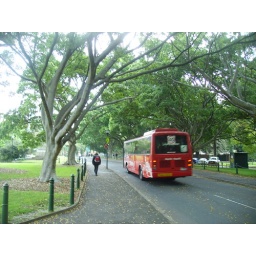
Hop on- hop off bus in gallery road